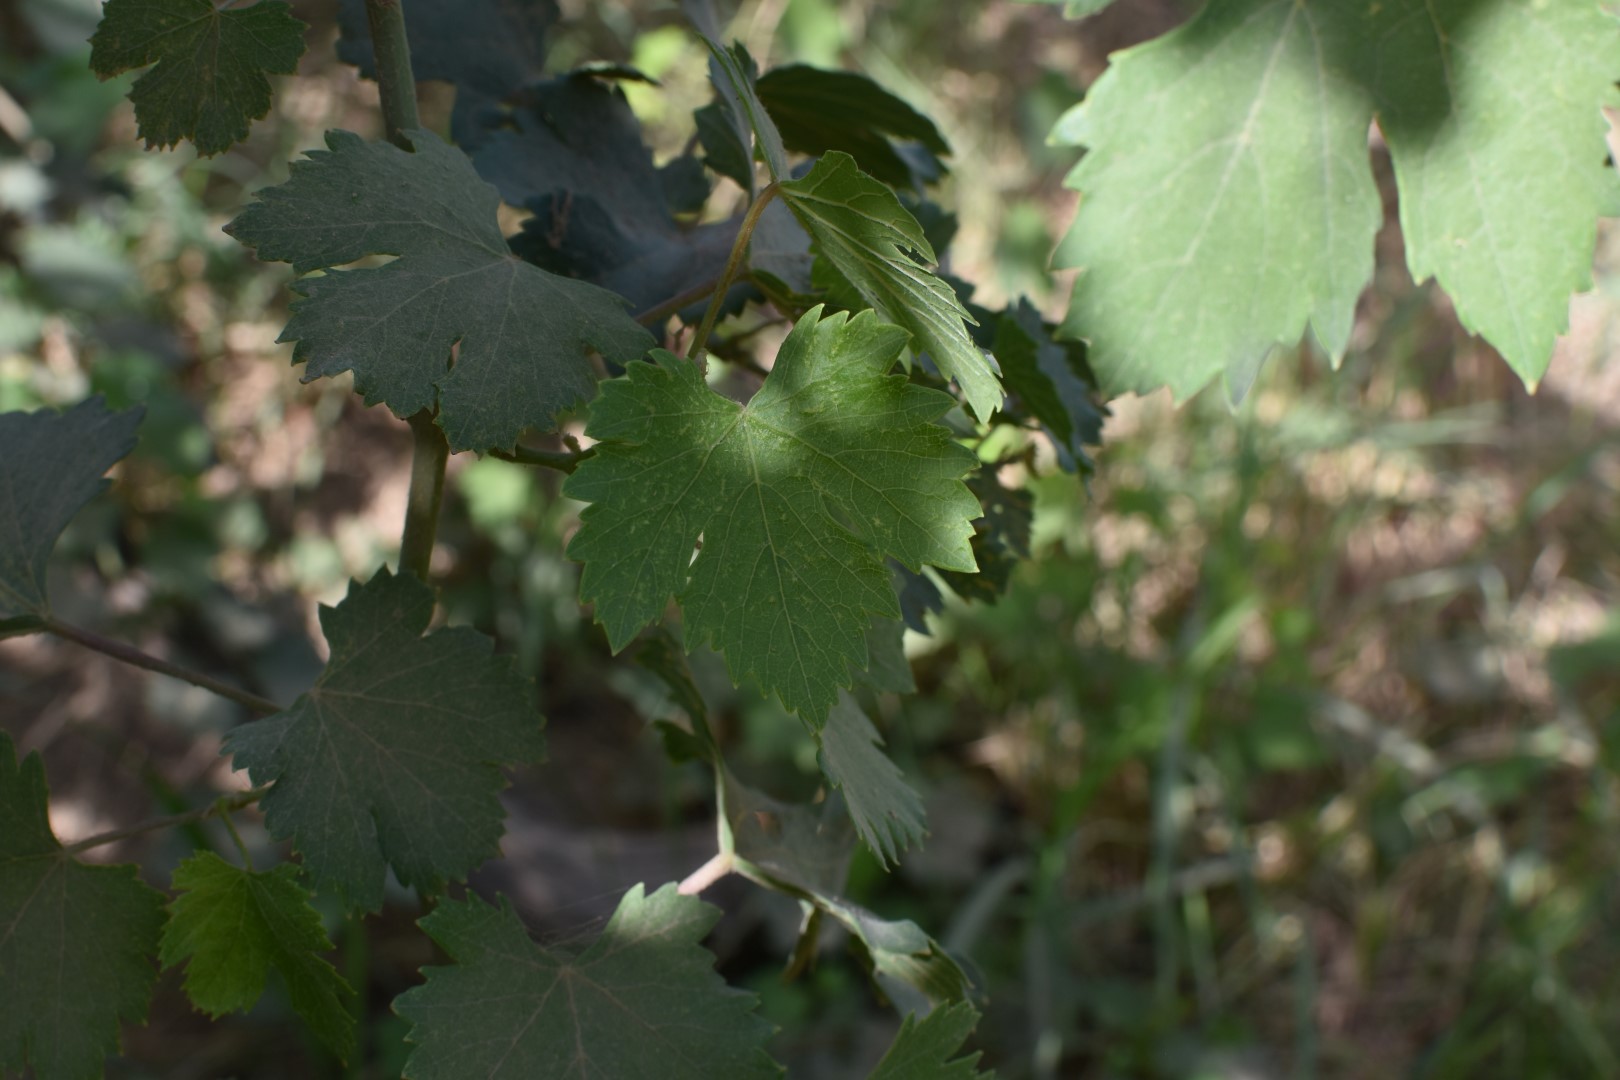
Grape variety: Halawani